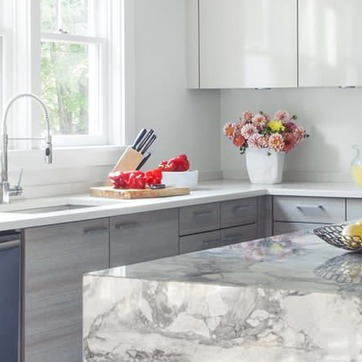
Material: ceramic